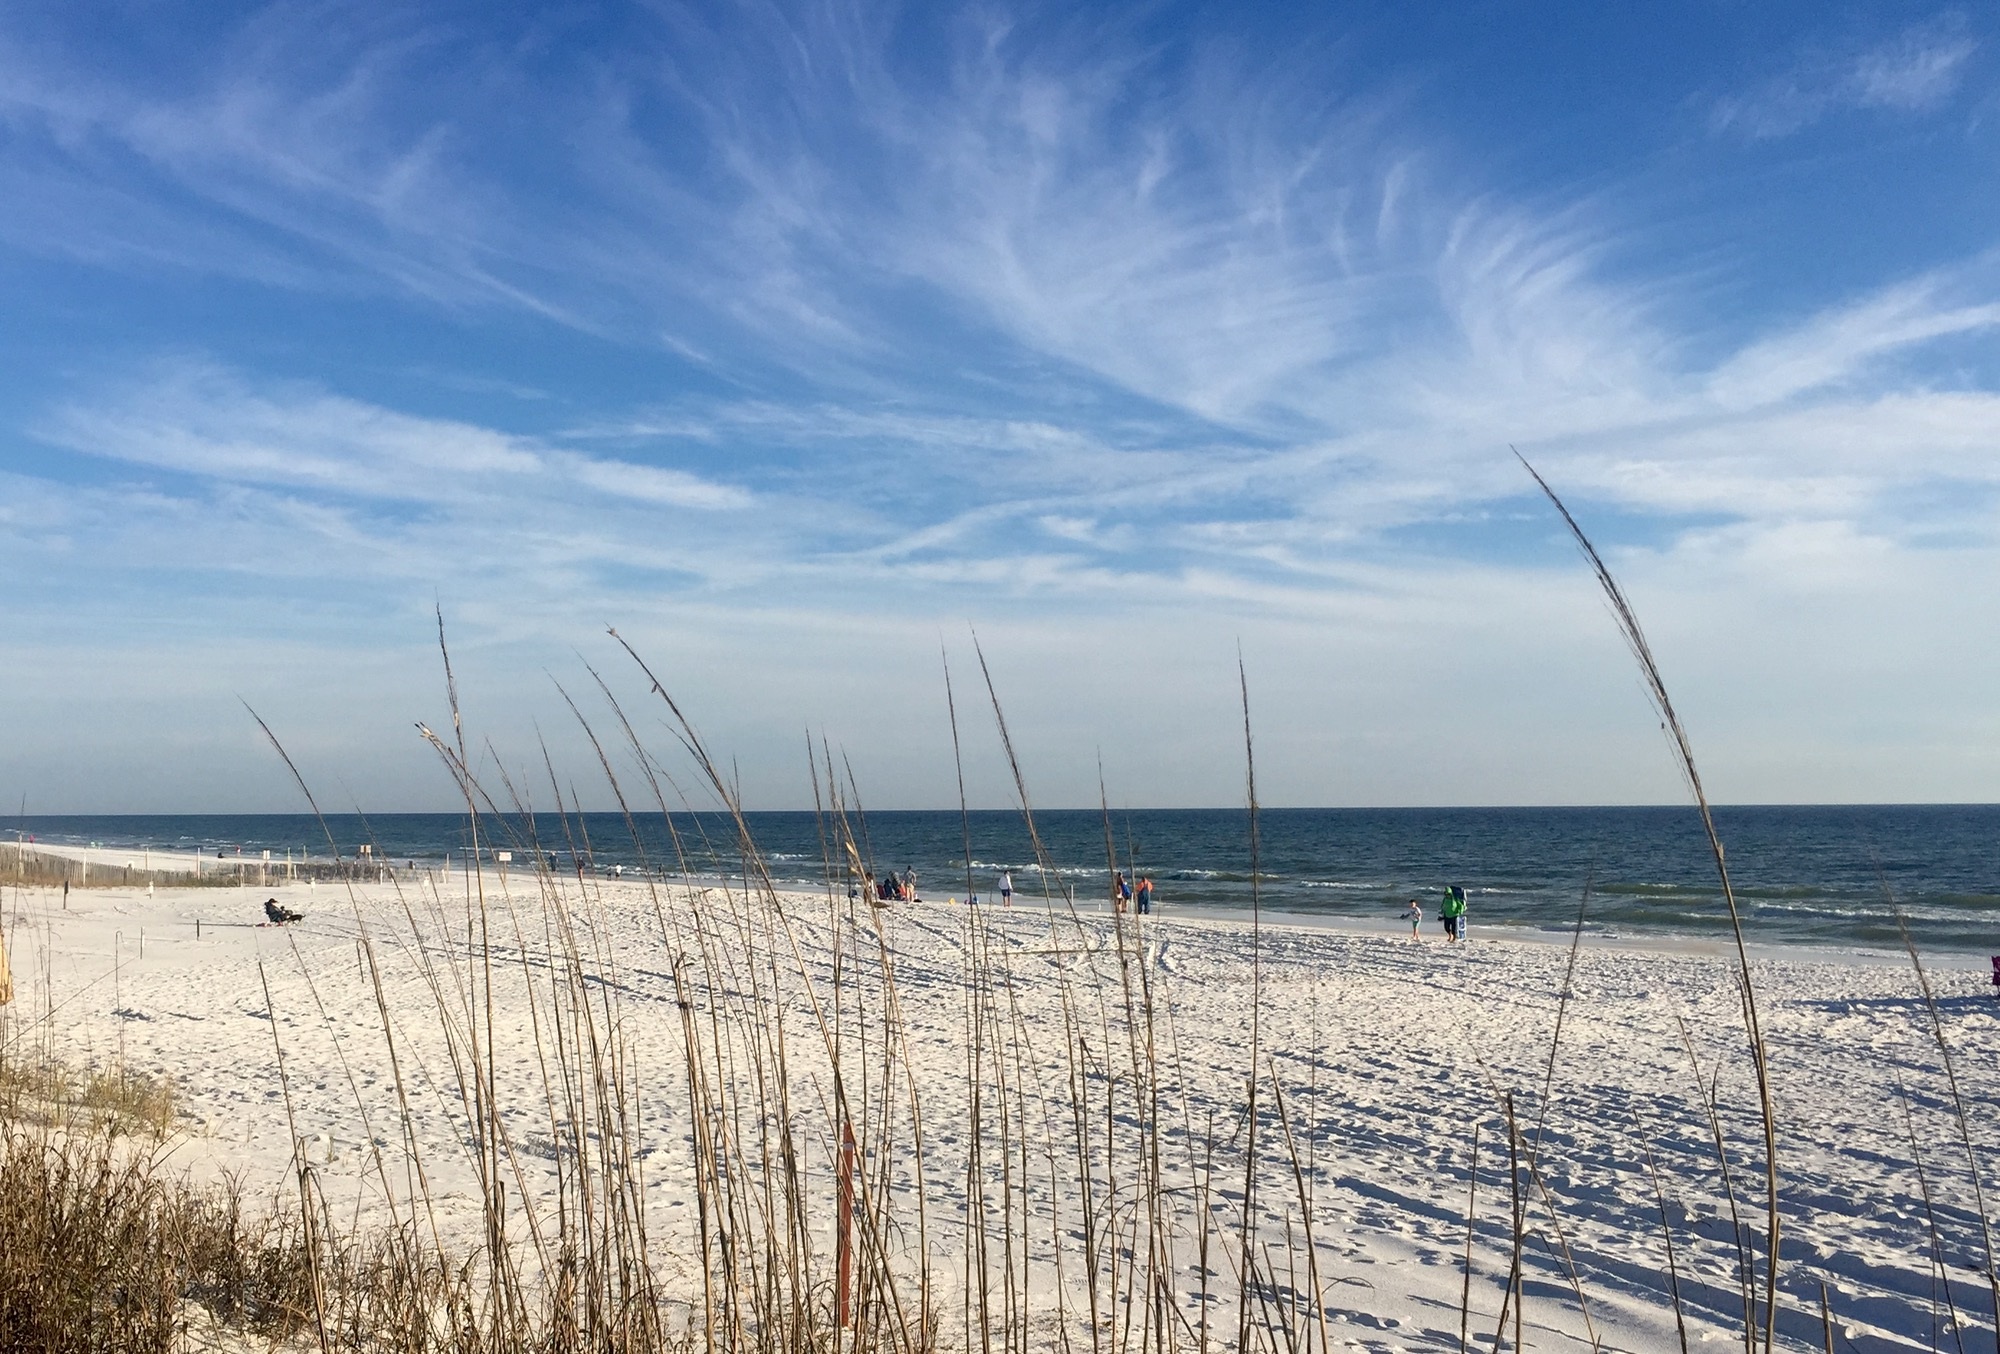
beach, sea, coast, water, nature, grass, outdoor, sand, ocean, horizon, cloud, sky, white, dune, shore, wind, summer, vacation, travel, relax, tranquil, tropical, peaceful, holiday, bay, blue, marina, freedom, tourism, lifestyle, leisure, body of water, south, clouds, quiet, habitat, florida, formations, happy holidays, summer vacation